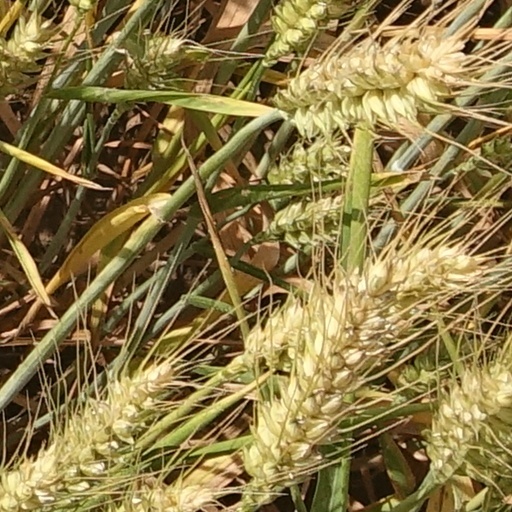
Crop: wheat